Aubrey Huff

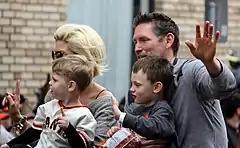
Huff with his family at the 2012 World Series victory parade

On August 17, 2009, Huff cleared waivers and was traded to the Detroit Tigers in exchange for pitching prospect Brett Jacobson. He began his time with the Tigers as the team's DH, but in September he only played against right-handed pitchers as Marcus Thames began playing against left-handed pitchers. He hit his first career pinch-hit home run against Jason Frasor on September 14, a game-tying three-run hit in a 10-inning, 6–5 victory over Toronto.